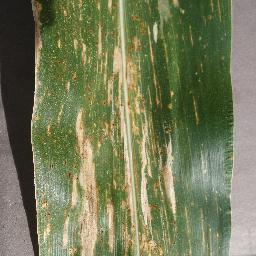
Label: Corn_(Maize)___Gray_Leaf_Spot_(Cercospora)